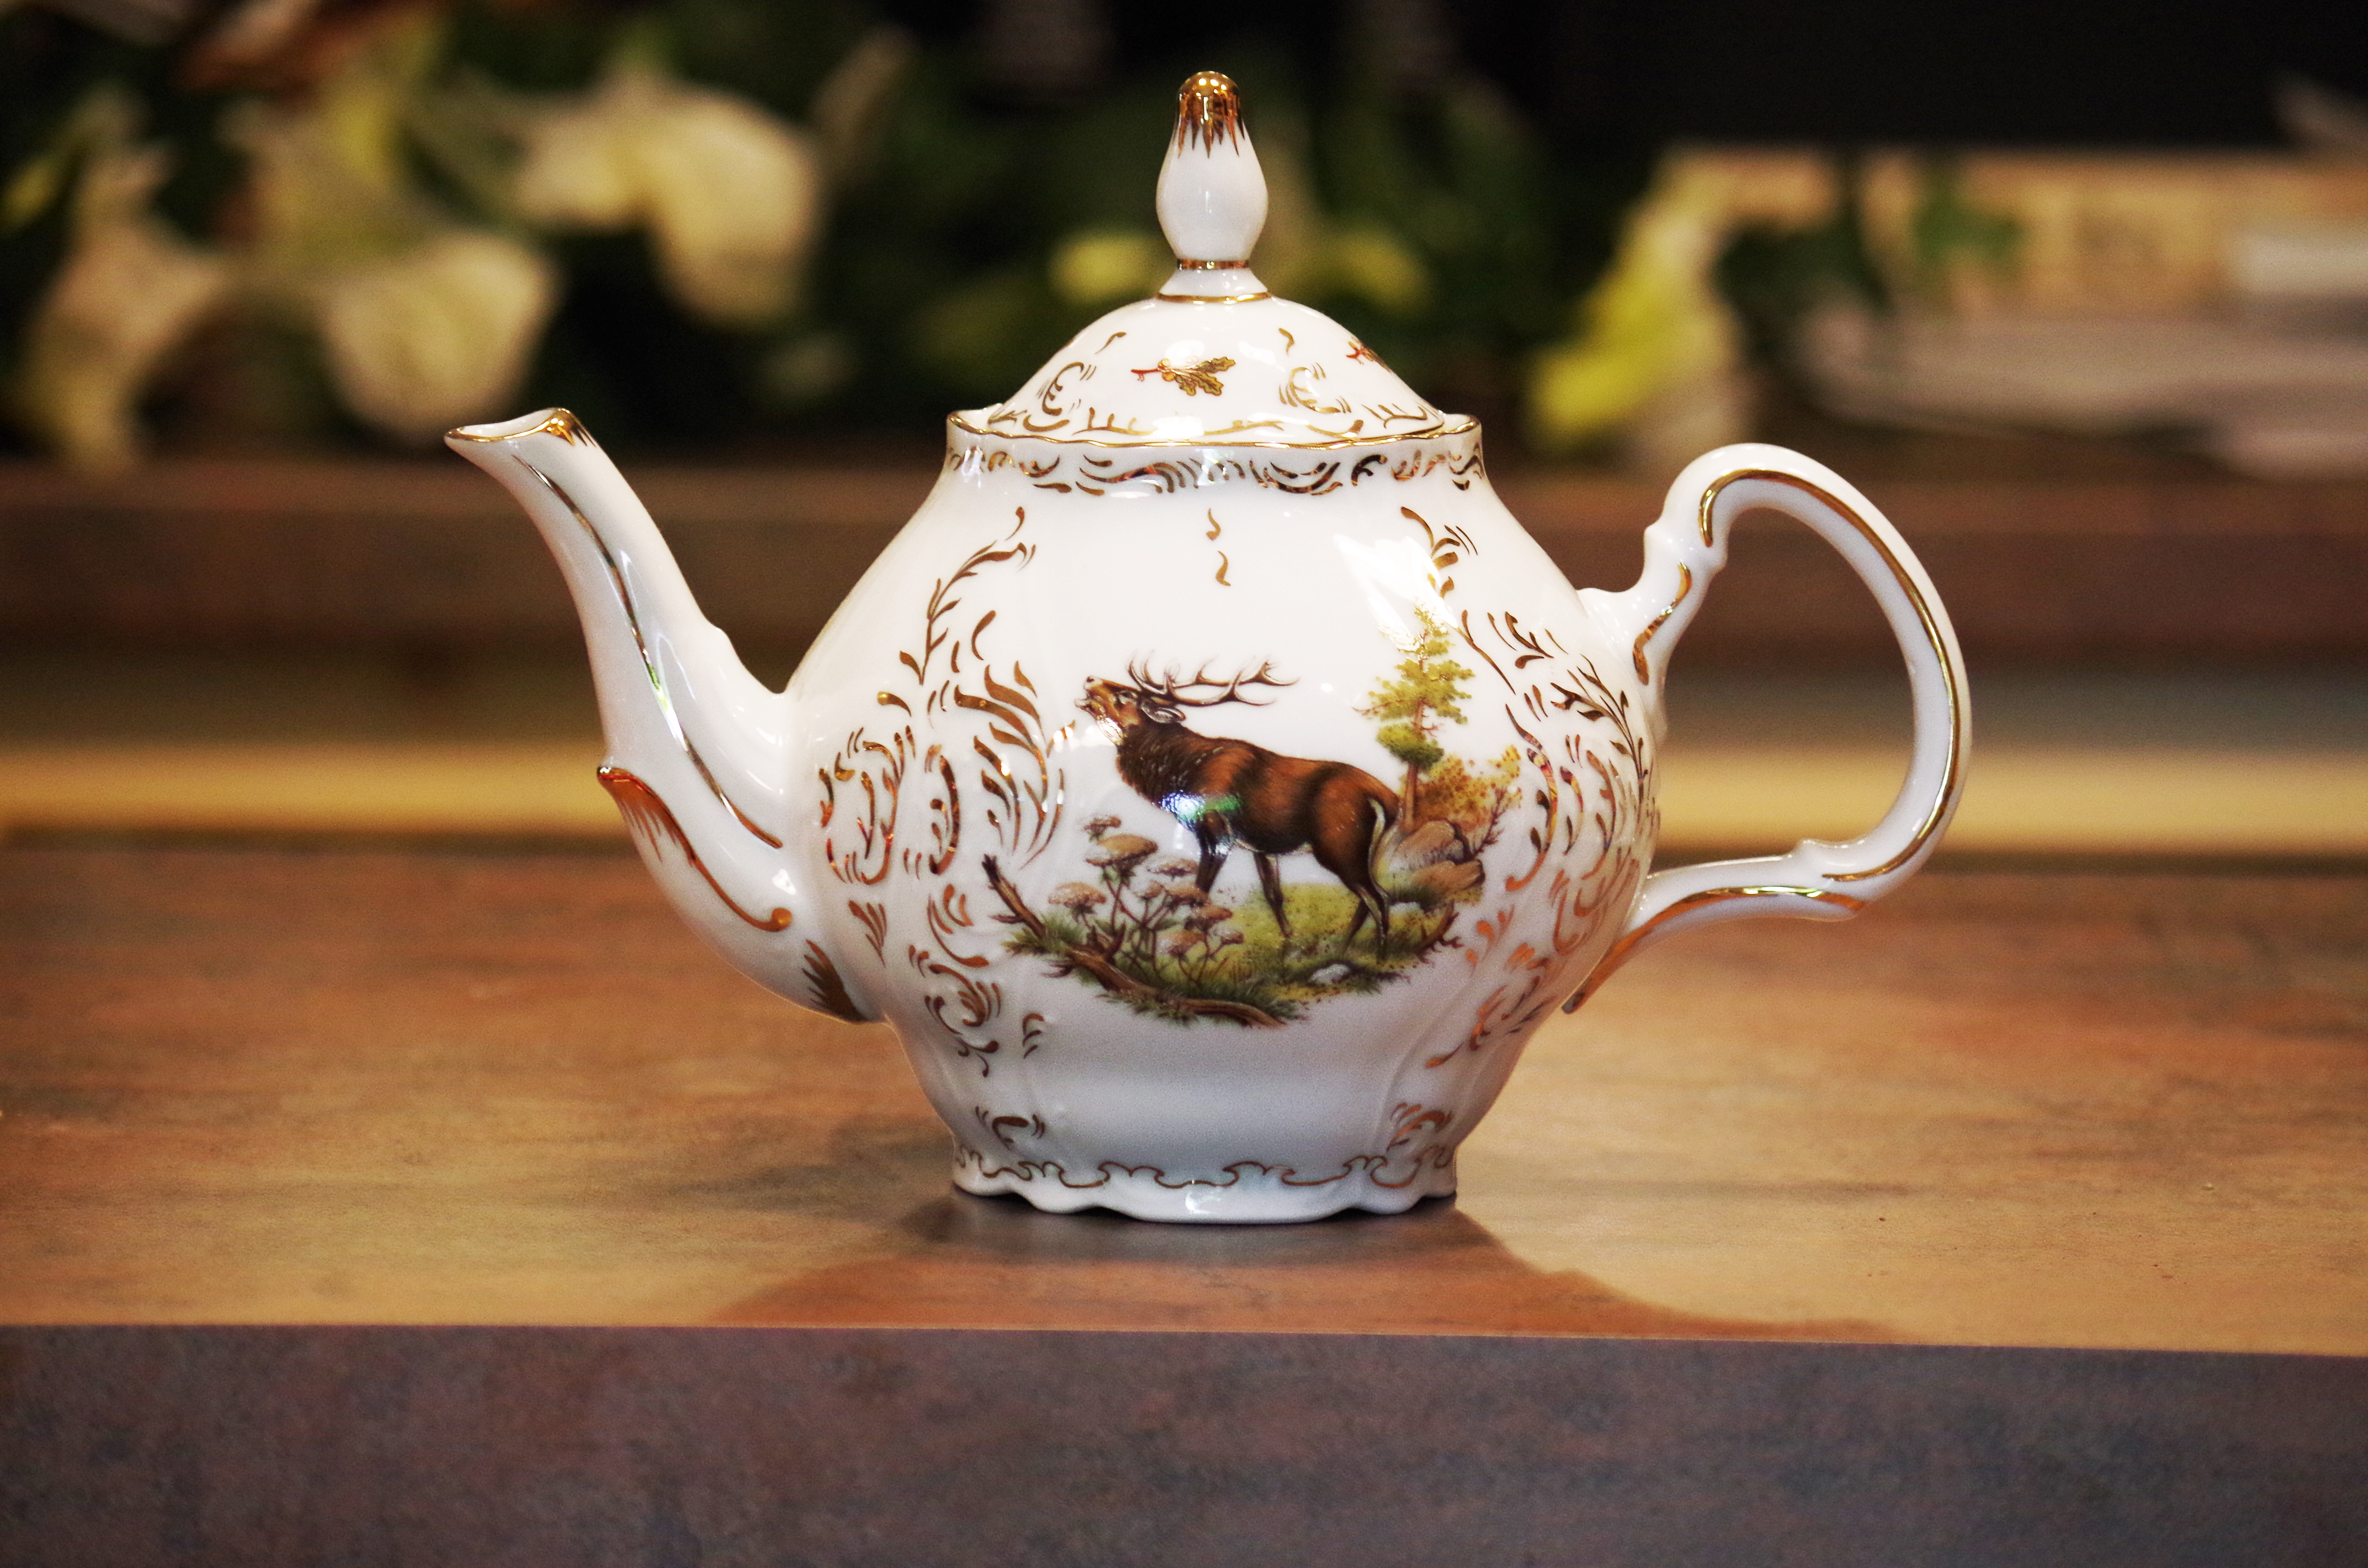
teapot, cup, ceramic, drink, material, tea pot, art, garnish, porcelain, hand drawing